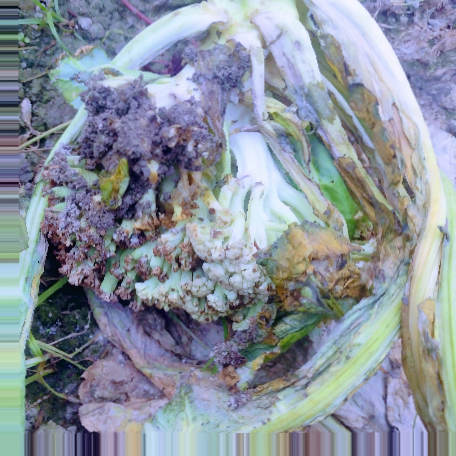
Label: Bacterial spot rot